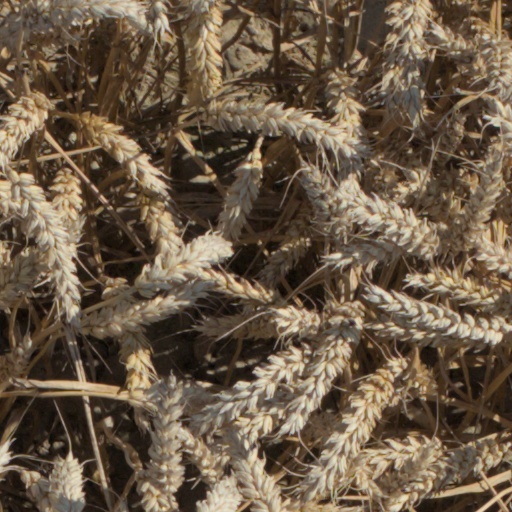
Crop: wheat